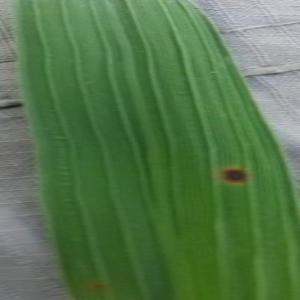
Disease: Brownspot